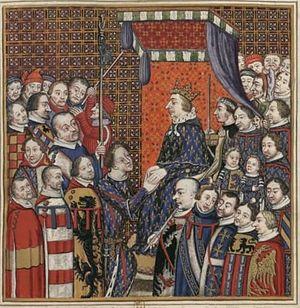
Copie de du manuscrit des Hommages de la comté de Clermont, autrefois à la Chambre des comptes pour Gaignières
Hugues II de Châtillon, est né le 9 avril 1258 mort en 1307, fils de Guy III de Châtillon-Saint-Pol, Comte de Saint Pol et de Mathilde de Brabant, fut comte de St Pol de 1289 à 1292 et comte de Blois de 1292 à 1307. Il fut grand maître des arbalétriers.
Édouard Iᵉʳ, sire de Beaujeu, né en 1316, surnommé « Le Grand », fut maréchal de France sous Philippe VI de Valois. Il est aussi le 6ᵉ prince de Dombes.
Jean de Mauquenchy de Blainville, appelé aussi Mouton de Blainville, est sire de Blainville et maréchal de France au cours de la guerre de Cent Ans.